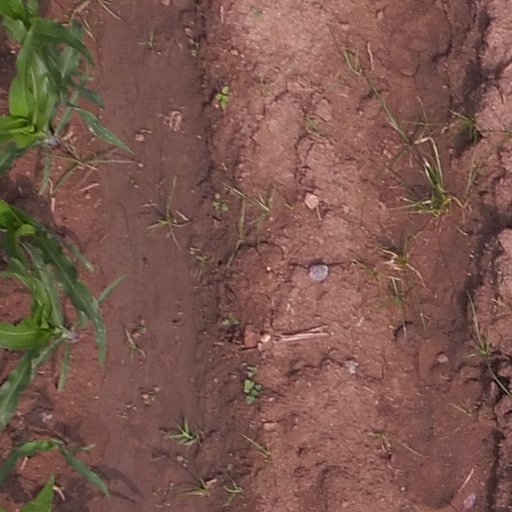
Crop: maize; corn